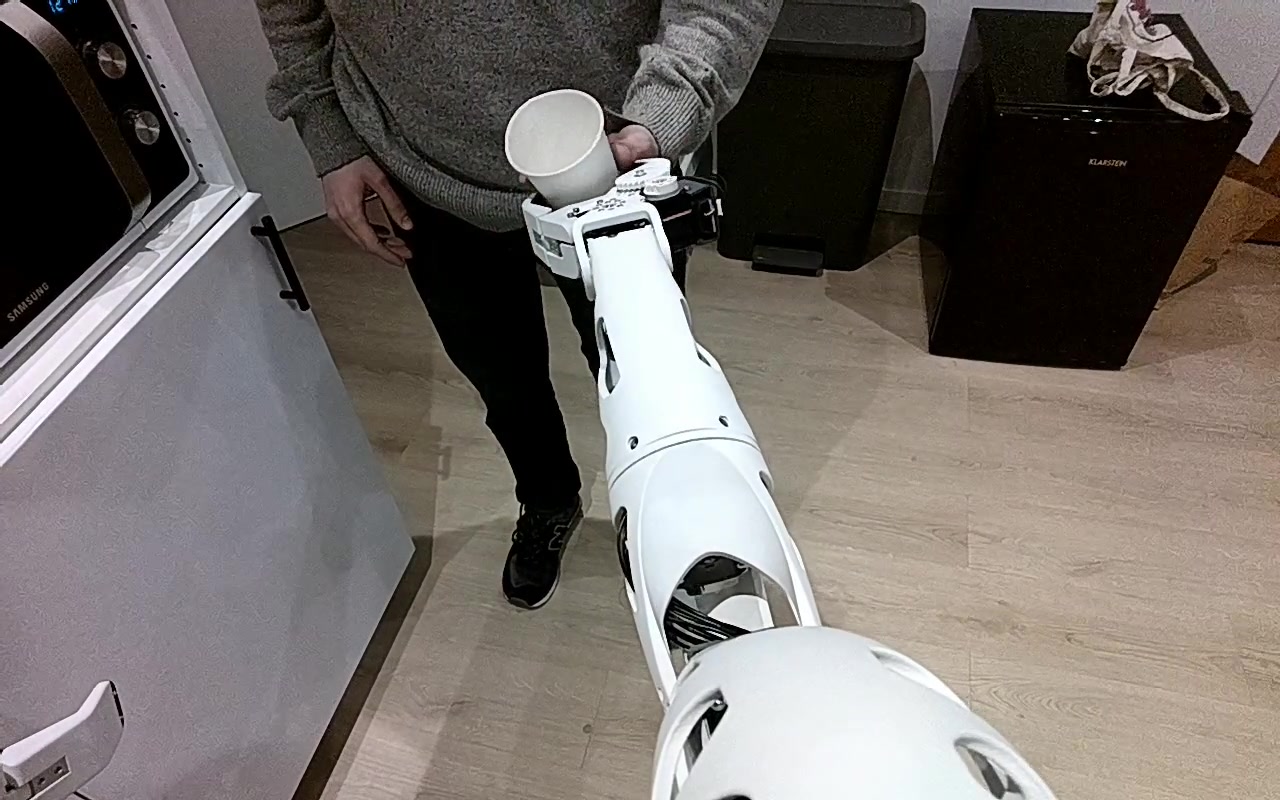
Label: serving-cup